Newhall, Santa Clarita, California

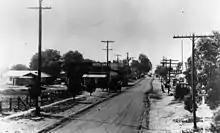
Street in Newhall, 1919, showing the Hotel Swall in the middle distance on the left side of the street, the later site of the Newhall Pharmacy

Named after businessman Henry Mayo Newhall, Newhall is home to the William S. Hart Regional Park, featuring tours of the famous silent movie maker's mansion. Newhall is also home to the Pioneer Oil Refinery (California Historical Landmark, No. 172), the oldest surviving oil refinery in the world and the first commercially successful refinery in California. Over the years, Newhall has been the location for many movies, including "Suddenly" (1954) and Disney's "The World's Greatest Athlete" (1973). The TV series "The Magnificent Seven" was also for the most part filmed in Newhall.